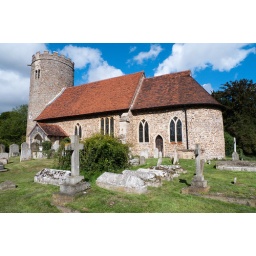
Norman apse and round tower. The lighter stone work above the tower's window is repaired lightning damage.